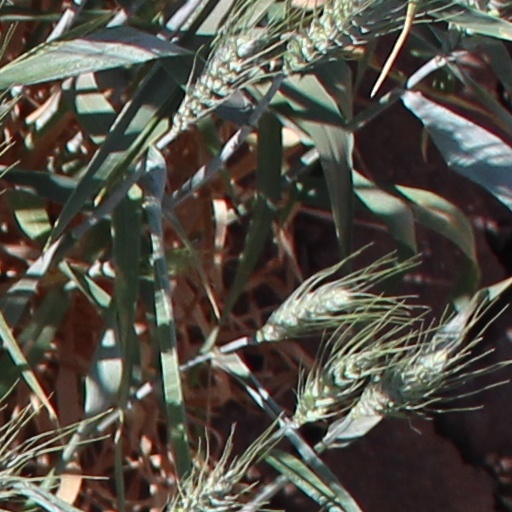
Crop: wheat